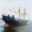
Label: ship